Women in World War II

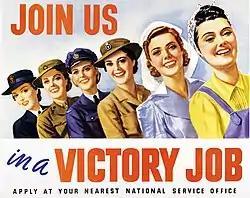
In many nations women were told to join female branches of the armed forces or participate in industrial or farm work.

Women took on many different roles during World War II, including as combatants and workers on the home front. The war involved global conflict on an unprecedented scale; the absolute urgency of mobilizing the entire population made the expansion of the role of women inevitable, although the particular roles varied from country. Millions of women of various ages were injured or died as a result of the war.